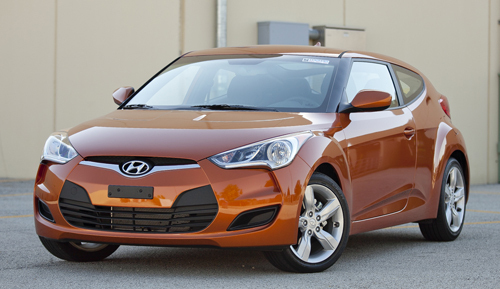
Car model: 2012 Hyundai Veloster Hatchback